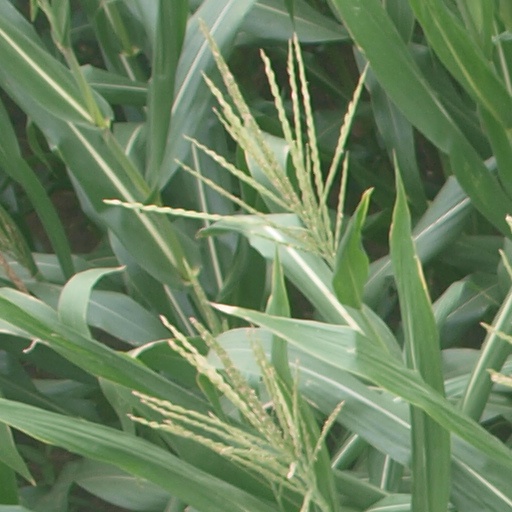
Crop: maize; corn